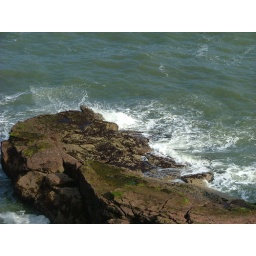
movement and white water over rock